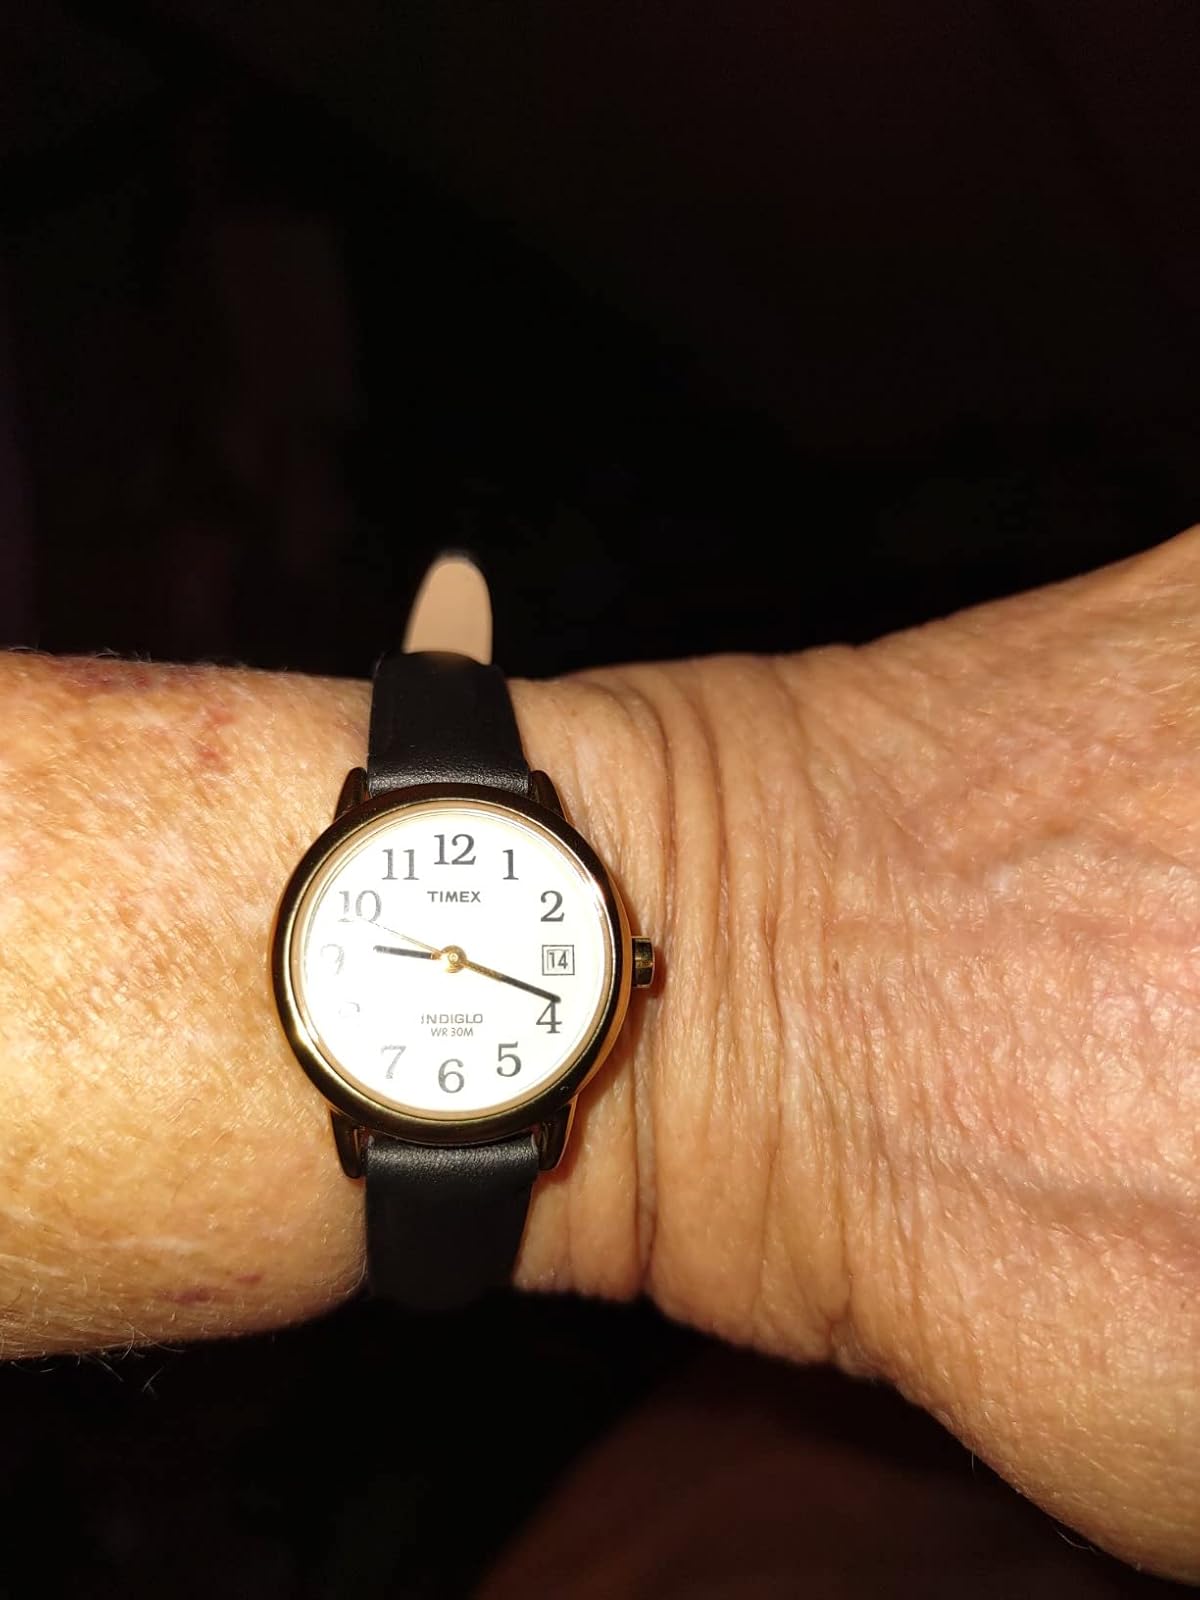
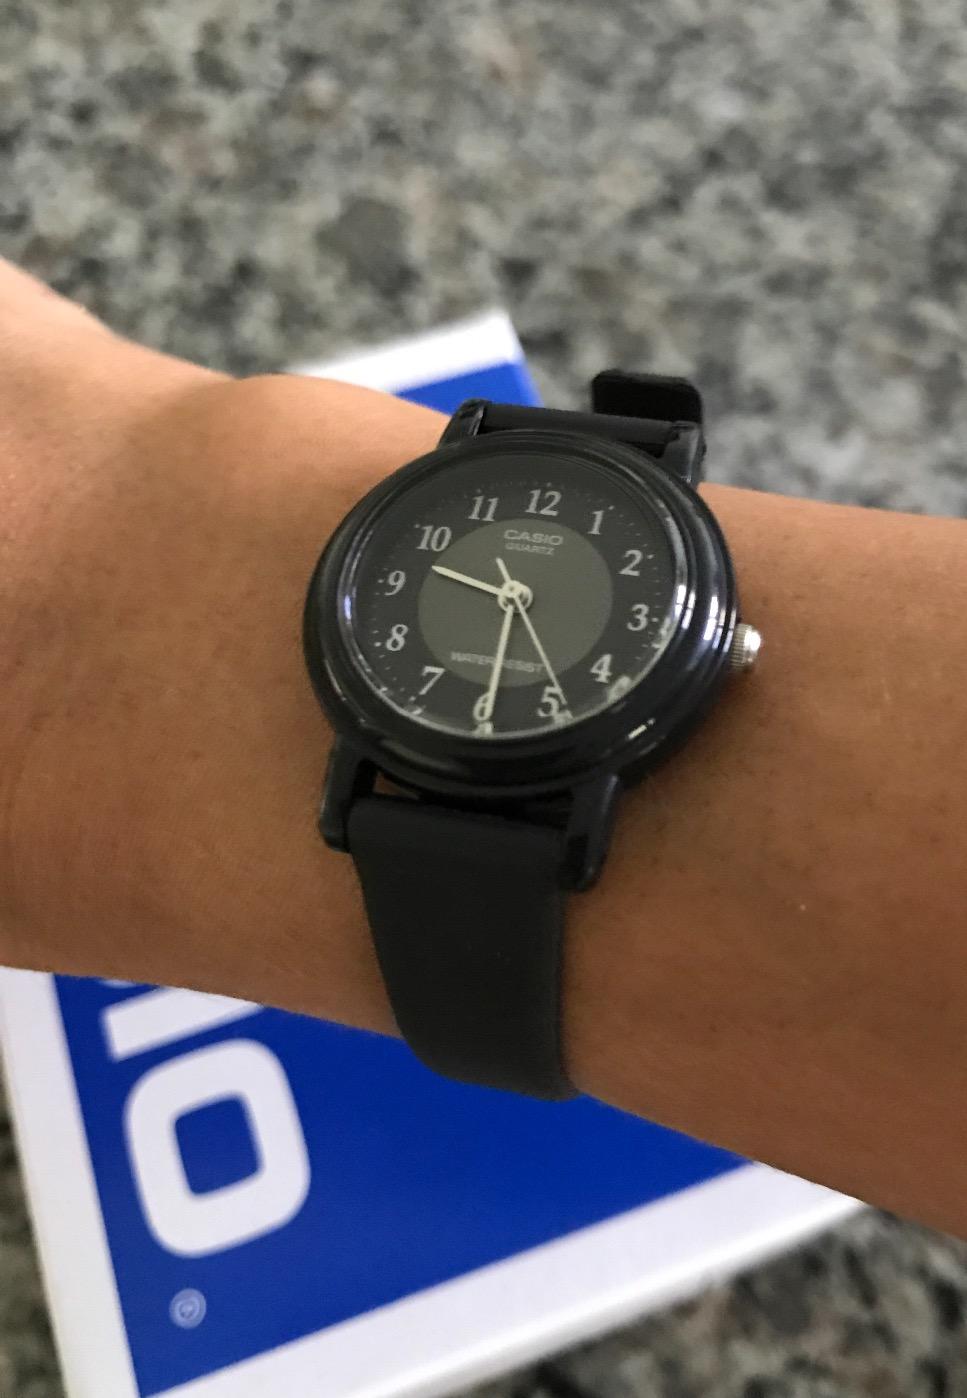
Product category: accessories_watch
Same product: no